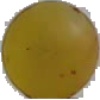
Label: Grape White 3